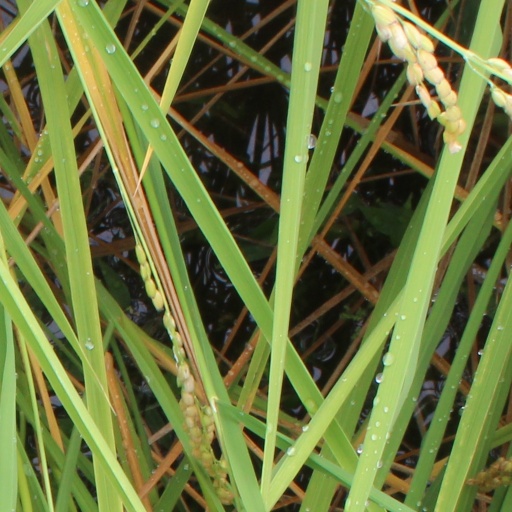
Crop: rice